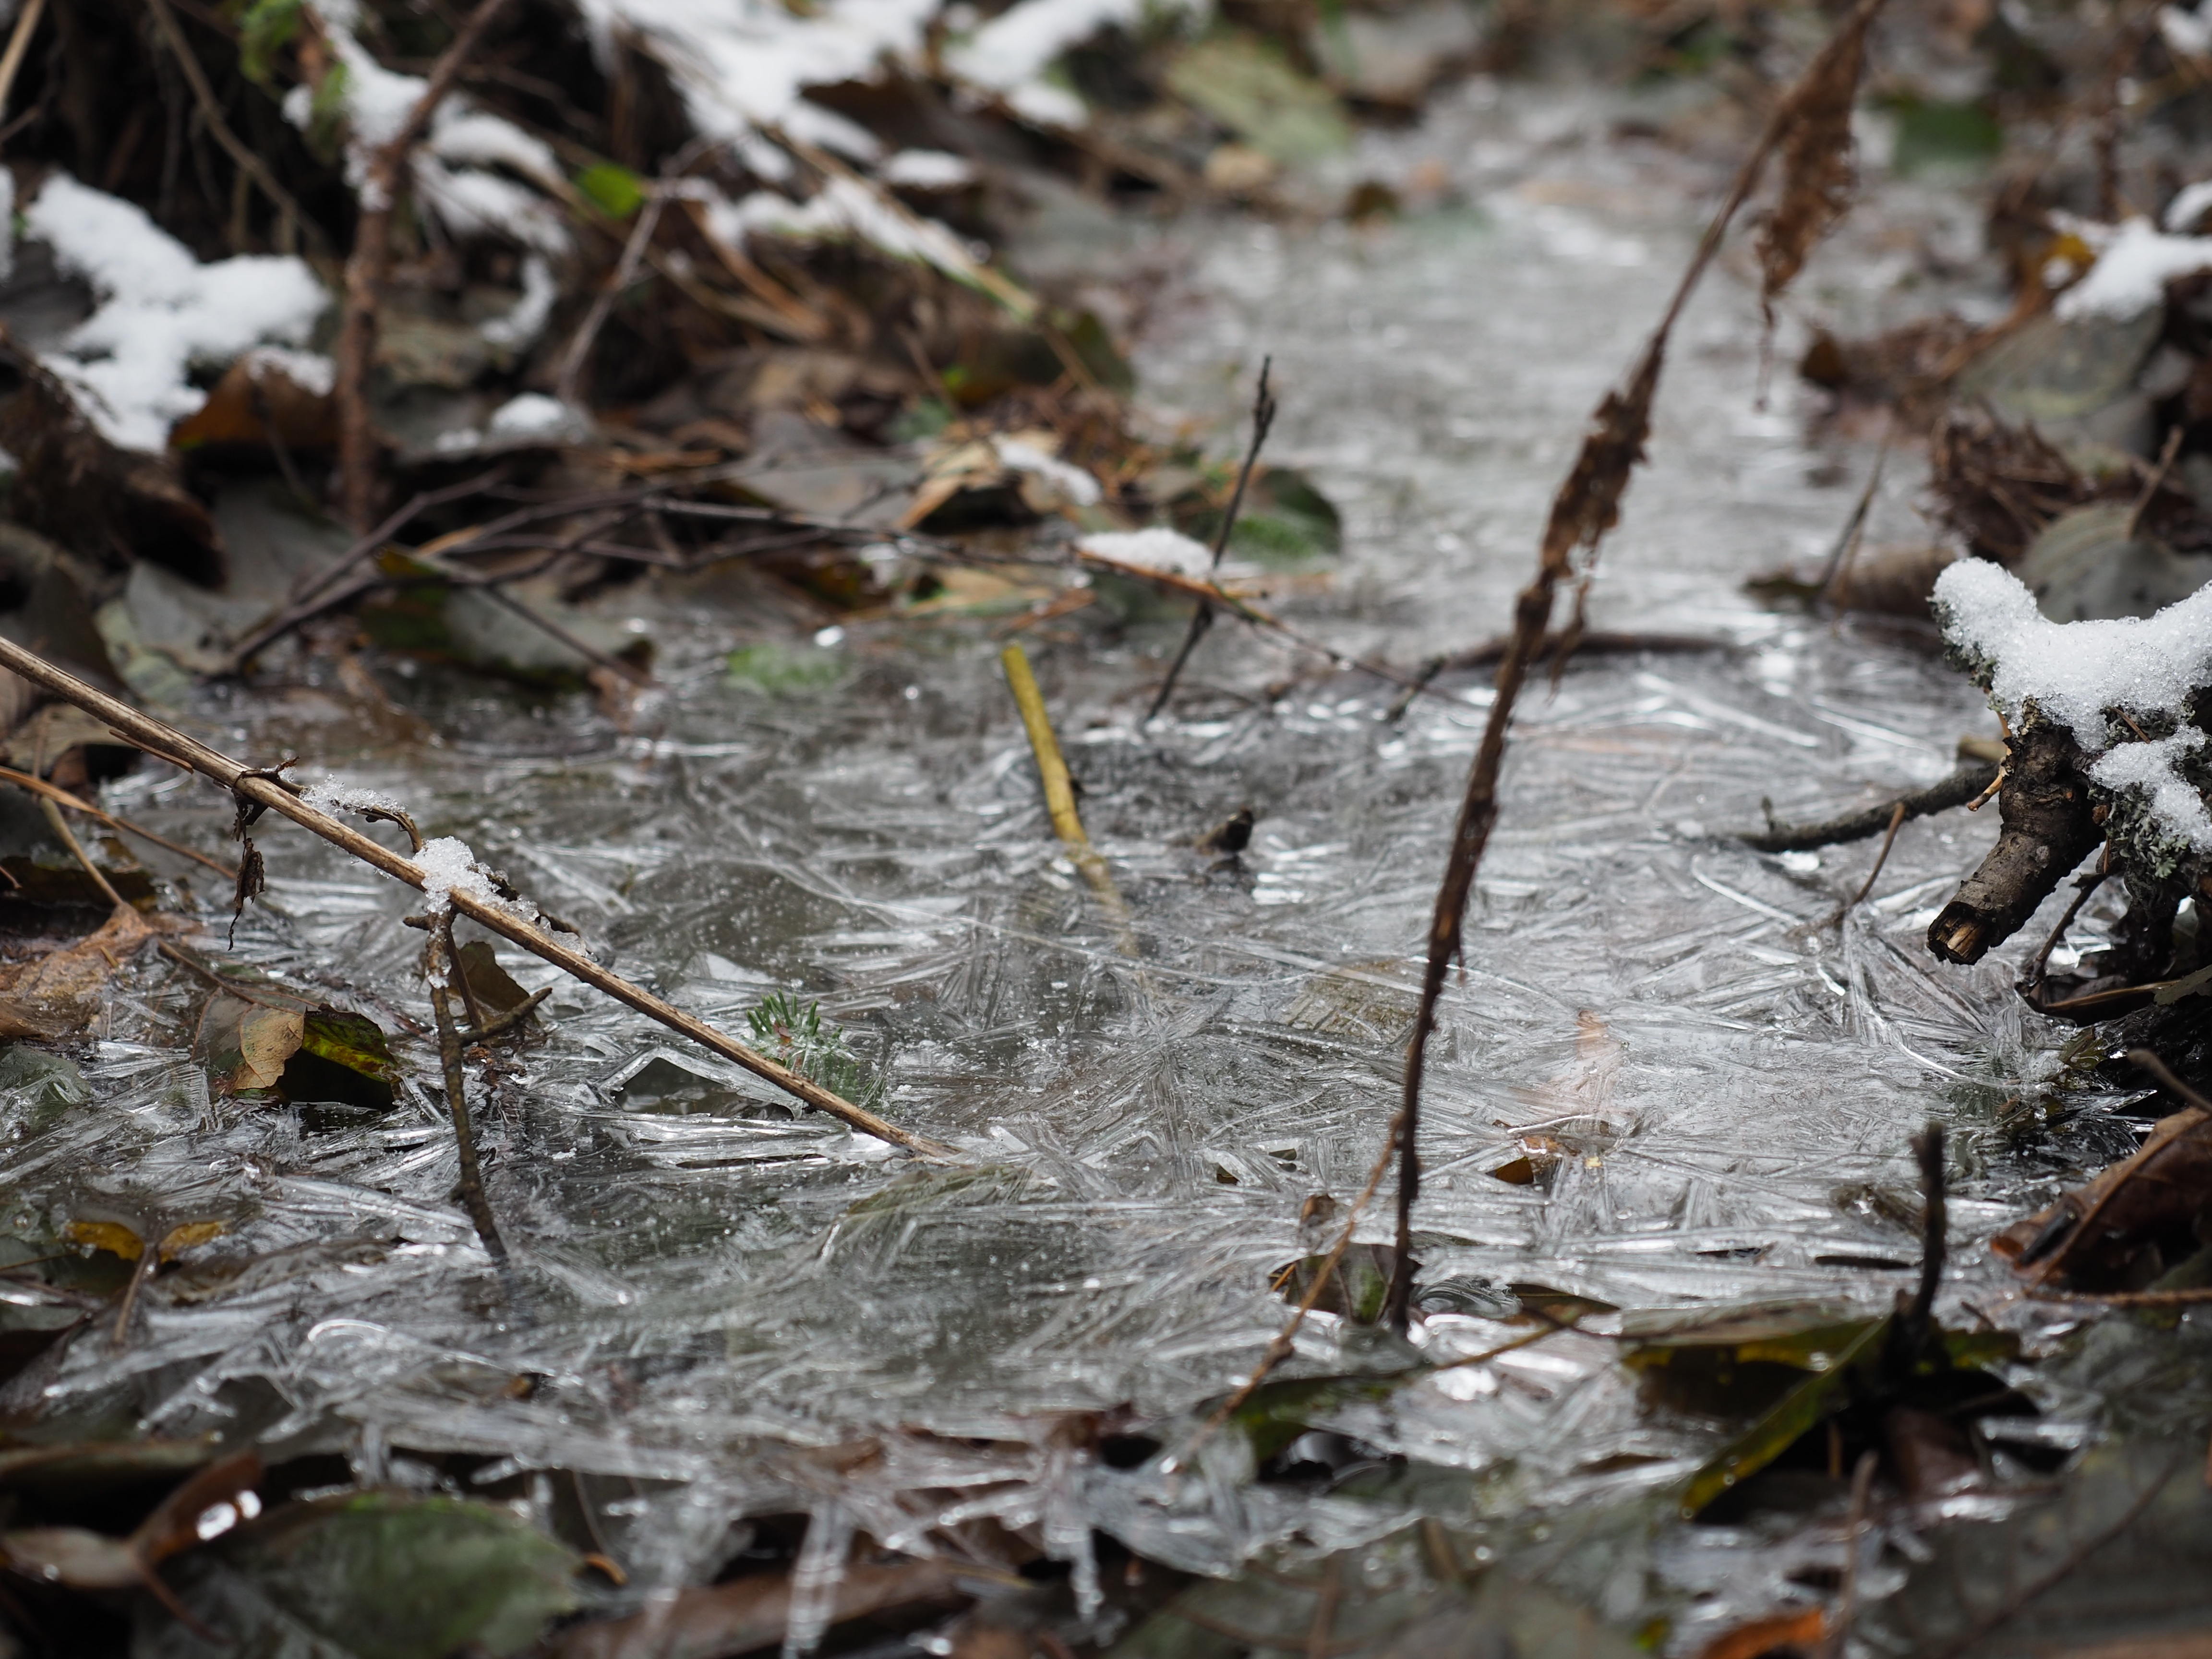
tree, nature, forest, branch, snow, cold, winter, wood, leaf, flower, frost, photo, wildlife, stream, autumn, park, frozen, flora, season, fauna, russia, woodland, habitat, coldly, city park, winter road, natural environment